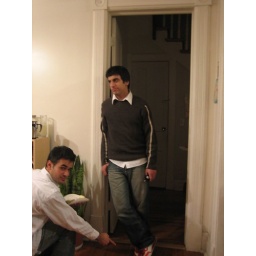
vafa's red shoes are so cool that ramez makes sure i get them in the pic